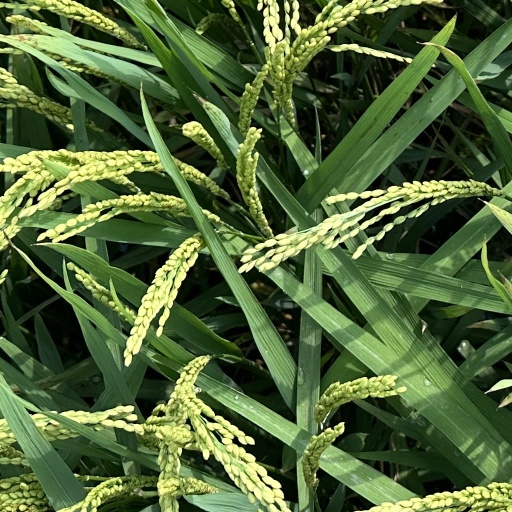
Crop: rice